Artuss Kaimiņš

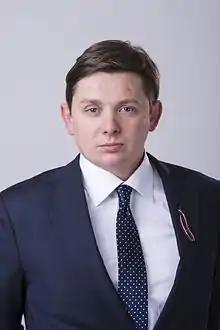
Artuss Kaimiņš in 2014

Artuss Kaimiņš (born Arturs Kaimiņš on November 3, 1980, in Bauska) is a Latvian actor, politician and radio host. He is known as a Boom FM radio host. He is a well-known controversial figure in Latvian politics and culture. He previously served as leader of the political party Who Owns the State?.